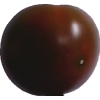
Label: tomato_maroon